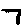
Label: 7